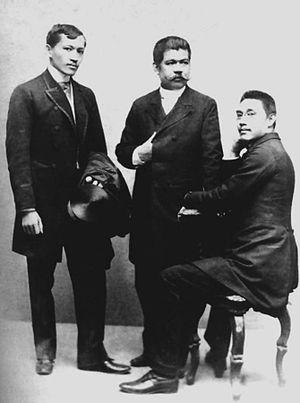
La révolution philippine, qui a lieu de 1896 à 1898, est un épisode majeur de l'histoire des Philippines, ainsi que de l'histoire coloniale de l'Espagne et de la guerre hispano-américaine. Elle aboutit, après plus de trois siècles de colonisation espagnole, à l'indépendance des Philippines et la proclamation de la Première République.
La Propaganda ou mouvement de Propagande est un mouvement intellectuel philippin actif approximativement de 1872 à 1892 en Espagne et aux Philippines, dont l’objectif est de promouvoir la réforme politique et sociale des Philippines, alors colonie espagnole. Le mouvement, dont les principaux représentants sont José Rizal, Marcelo H. del Pilar et Graciano López Jaena, s’inscrit dans la contestation du modèle colonial espagnol qui grandit au sein de l’élite philippine dans la période pré-révolutionnaire.
Marcelo Hilario del Pilar y Gatmaitan, est un poète philippin plus connu sous son nom de plume Plaridel. Il joua un rôle essentiel dans l'émancipation du peuple philippin et sa libération du joug colonial espagnol.